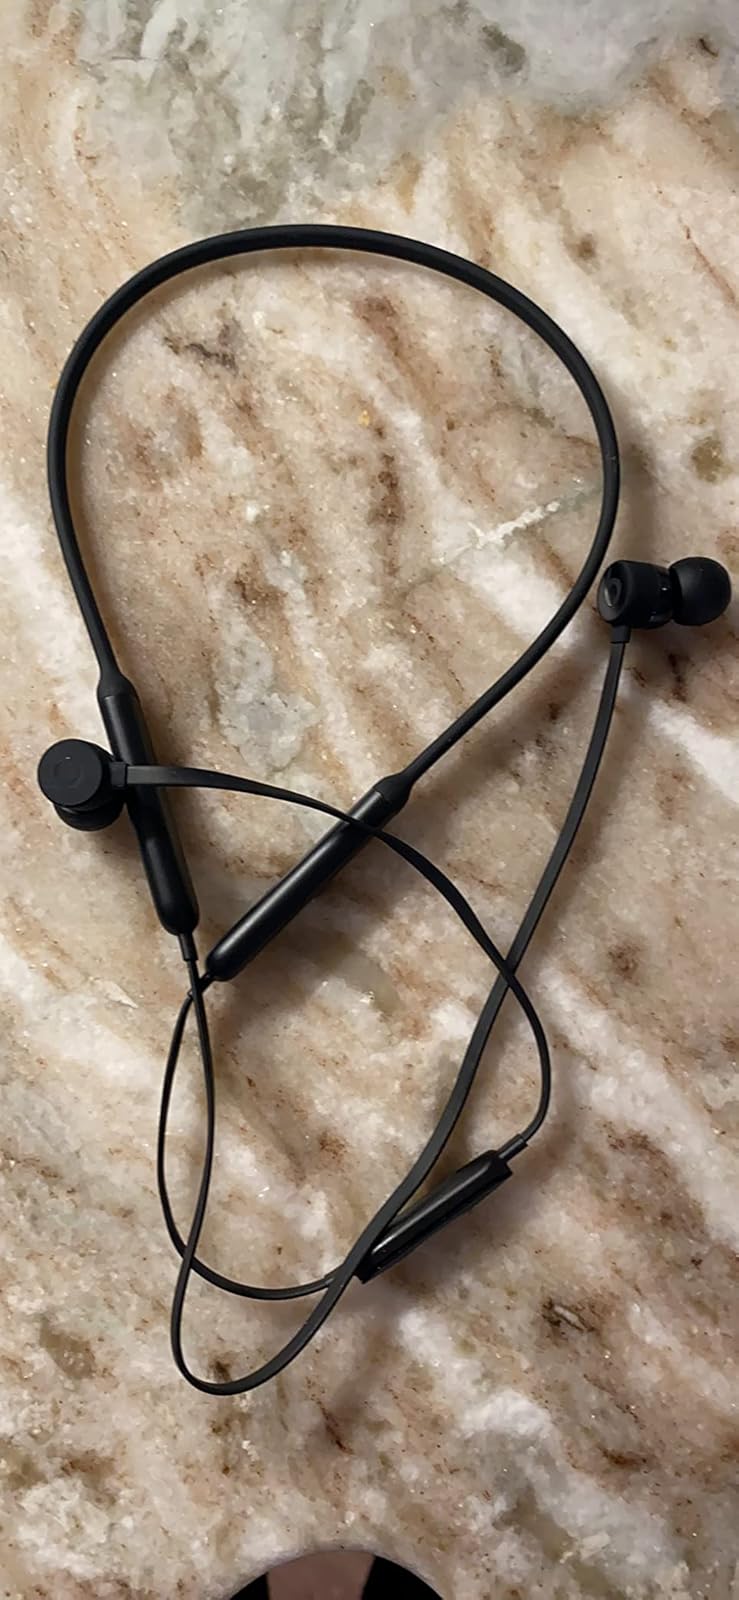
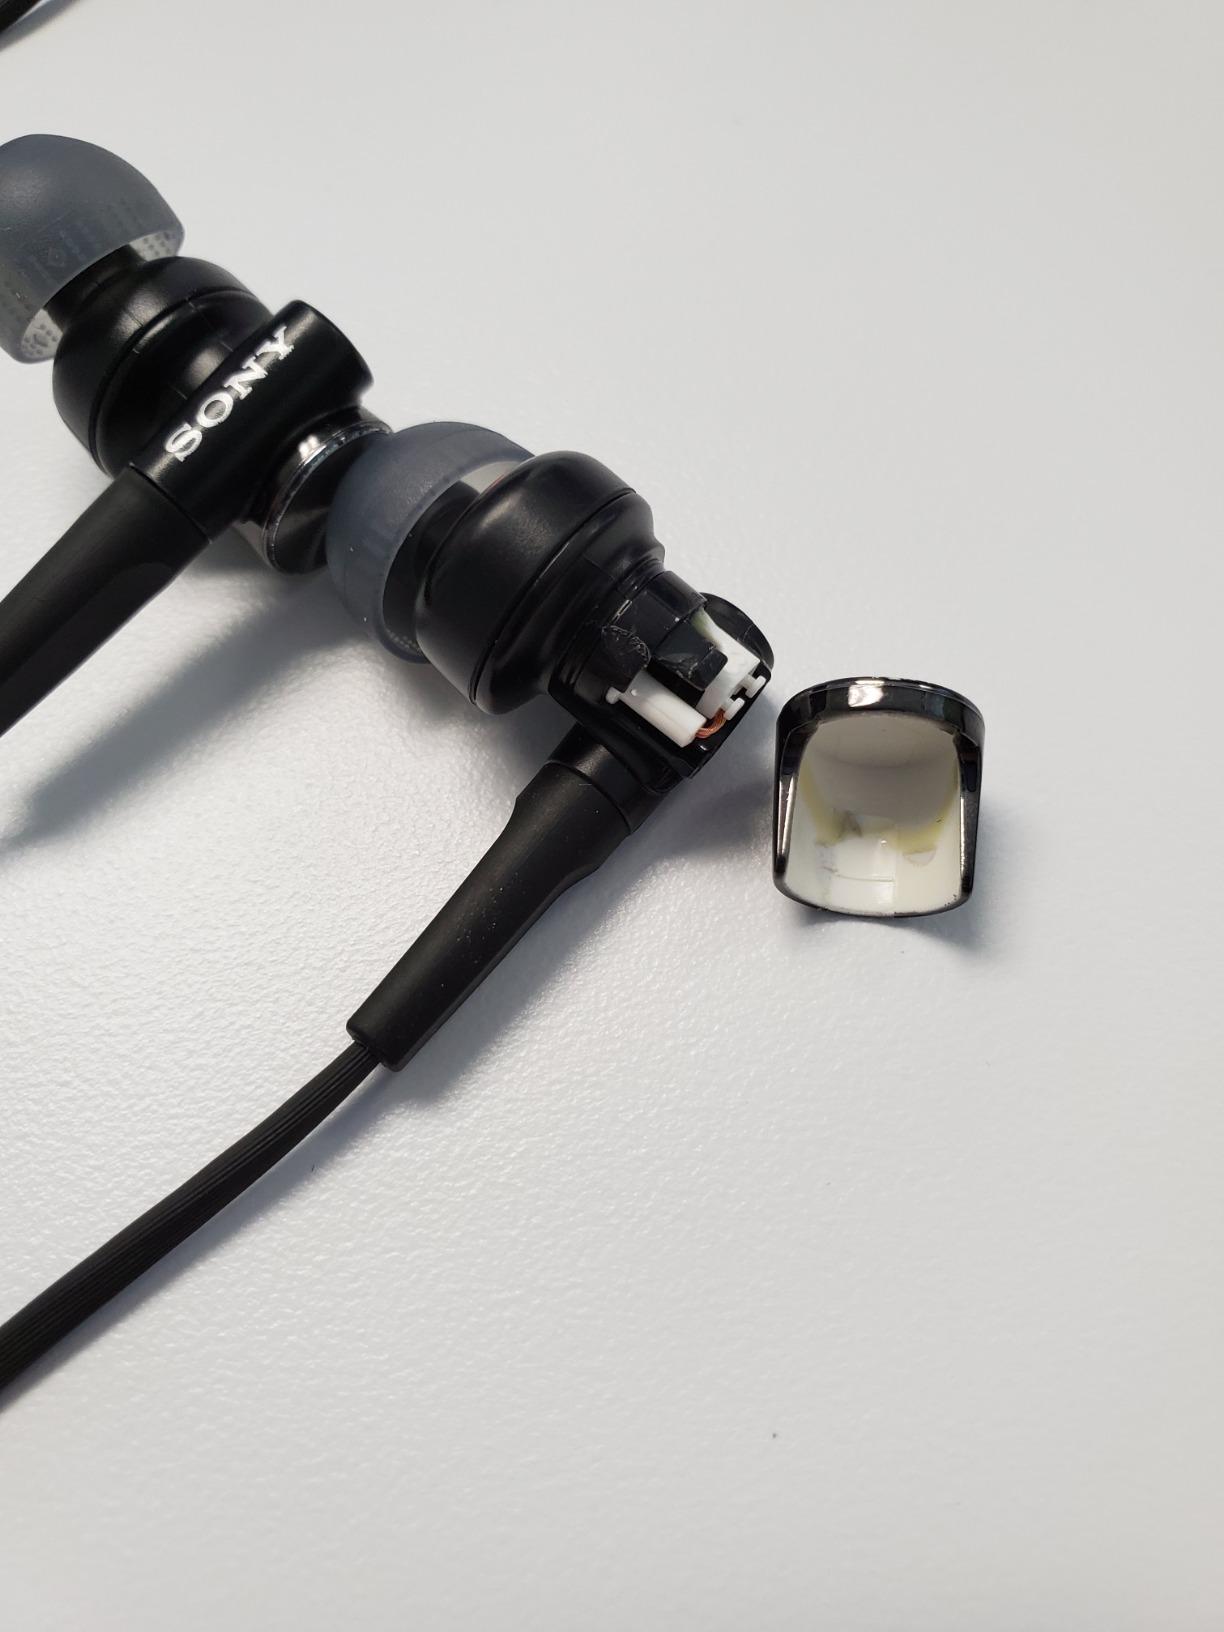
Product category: headphones
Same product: no